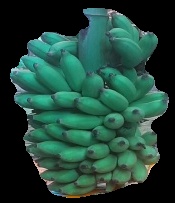
Variety: elakki-bale
Grade: grade2